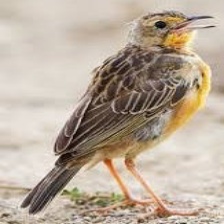
Species: CAPE LONGCLAW
Scientific name: MACRONYX CAPENSIS